Mikael Marcimain

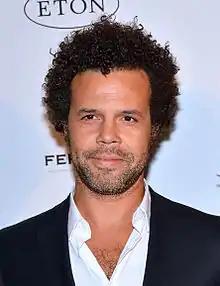

Mikael Marcimain (born 17 March 1970) is a Swedish film and television director. Marcimain has primarily directed advertisements and television dramas, for which he has received several awards. Notable in his filmography are the serials "The Laser Man" and "How Soon Is Now?", which were made with cinematographer Hoyte van Hoytema. Marcimain's first feature film, the political thriller "Call Girl", was released in autumn 2012.